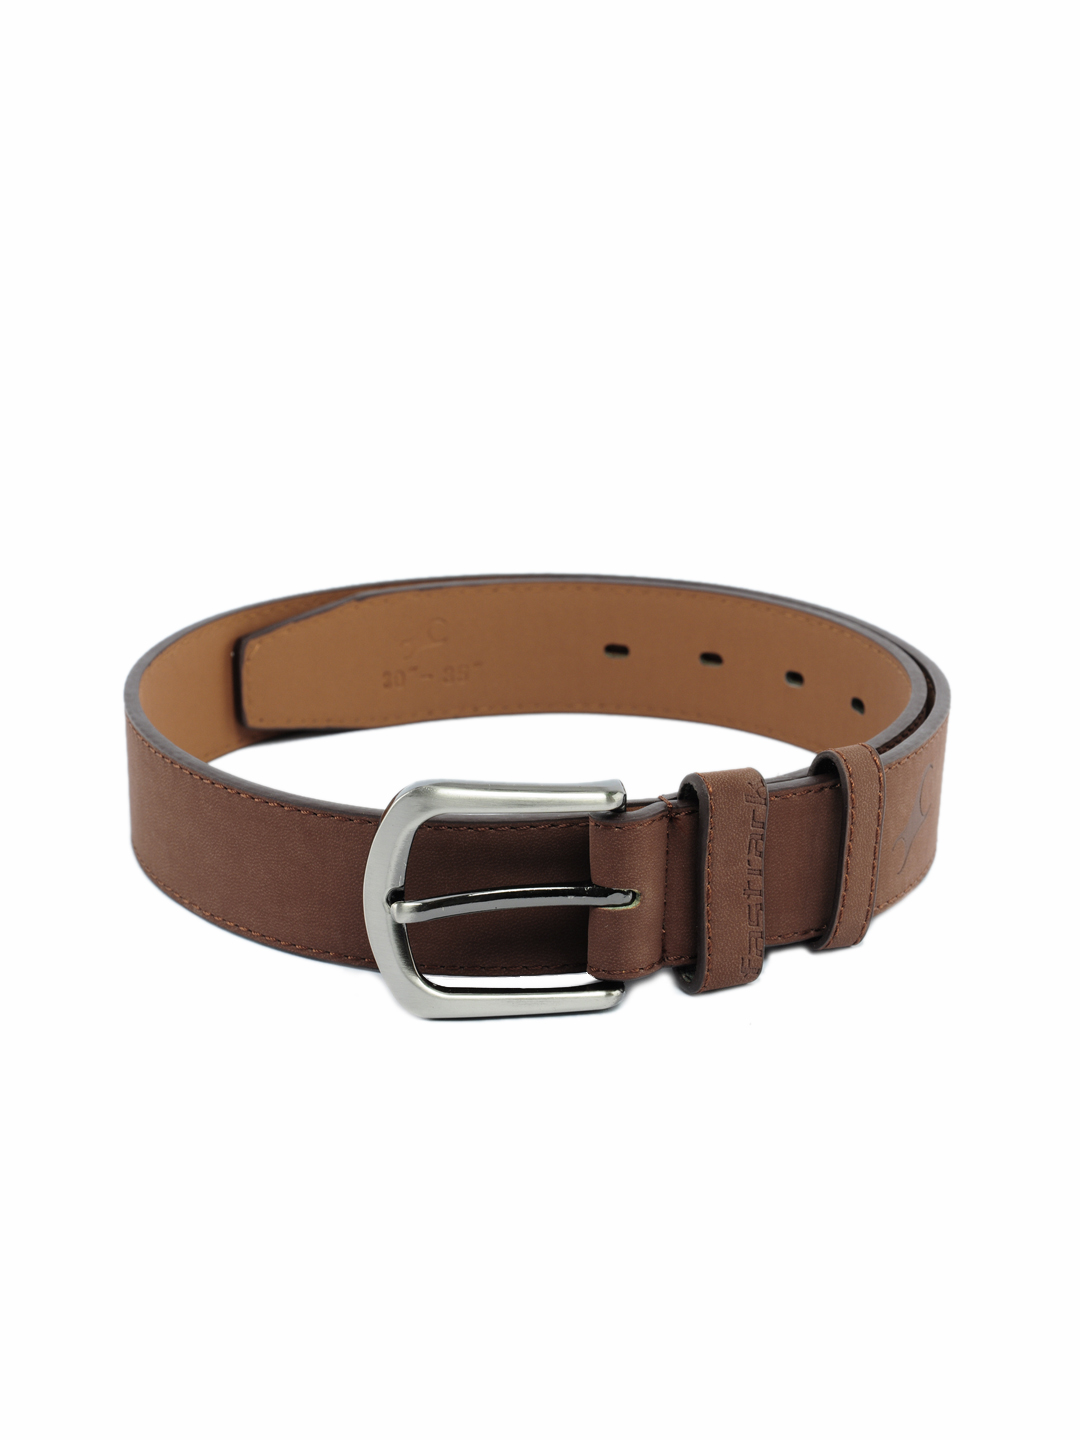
Fastrack Men Brown Belt
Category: Accessories / Belts / Belts
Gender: Men
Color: Brown
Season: Winter 2016
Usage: Casual